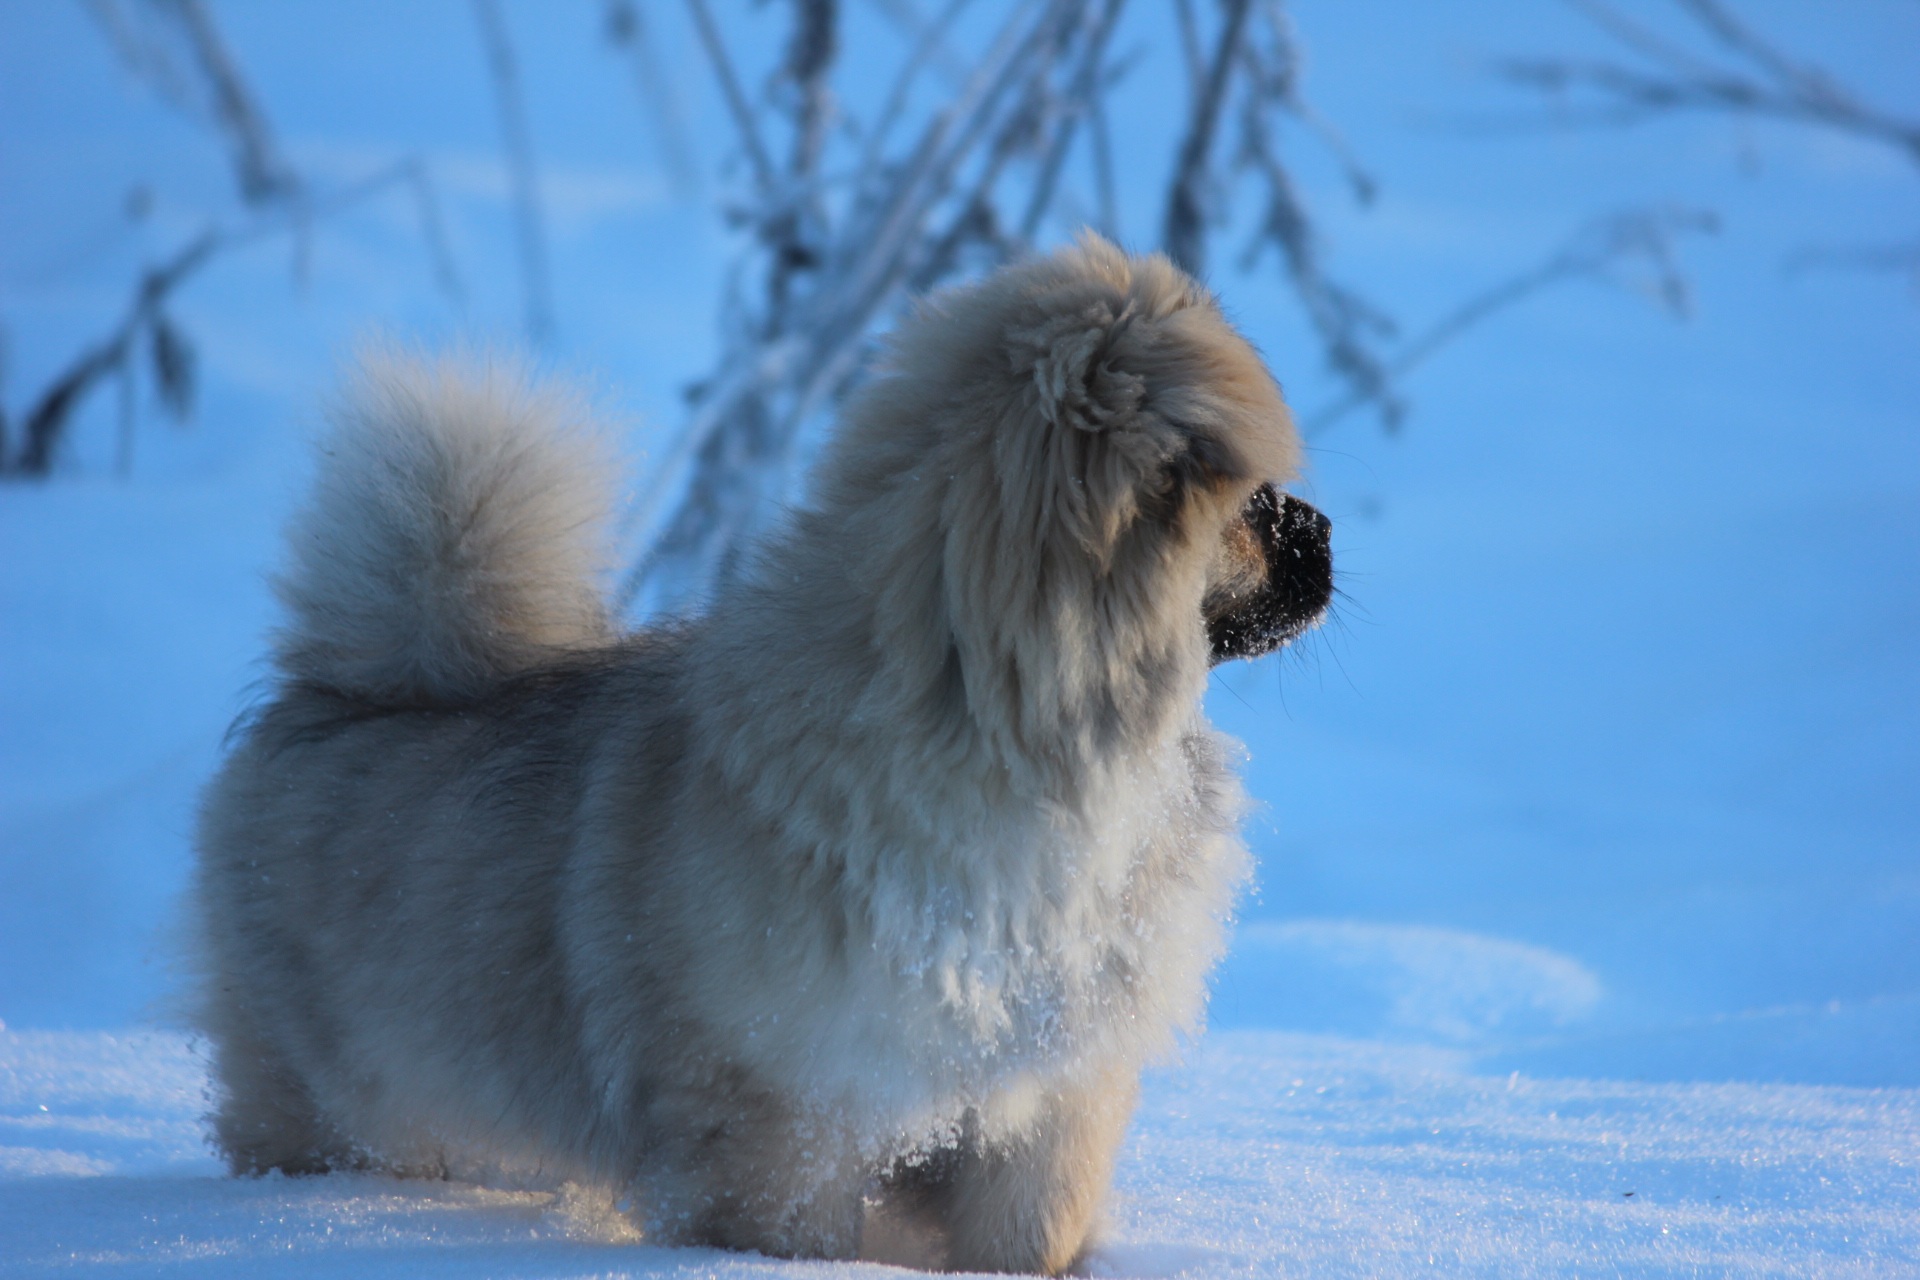
snow, winter, puppy, dog, mammal, vertebrate, dog breed, dog like mammal, carnivoran, dog breed group, dog crossbreeds, german spitz, tibetan spaniel